Children in the Holocaust

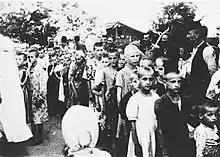
A group of children wait in line at an Ustaša concentration camp

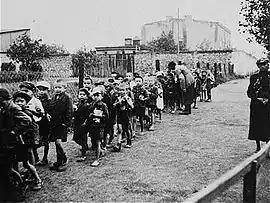
Children rounded up for deportation to the Kulmhof extermination camp.

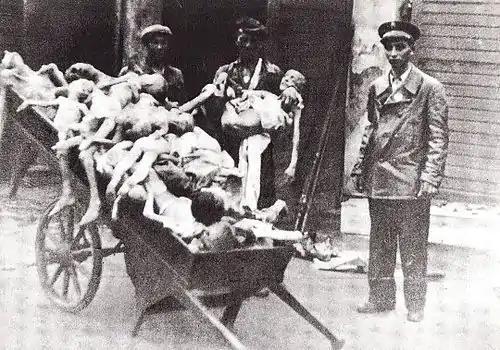
Emaciated corpses of children in the Warsaw Ghetto

During the existence of the Independent State of Croatia during World War II, the Croatian Ustaše established numerous concentration camps like those in Jasenovac, Đakovo, and Jastrebarsko in which many Serbian, Jewish, and Romani children died as inmates. Among them, there was Sisak concentration camp, which was specially formed for children as part of Jasenovac concentration camp.